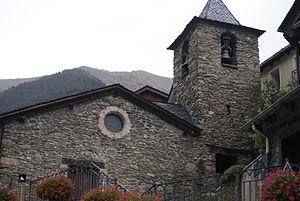
Cet article recense les édifices protégés d'Andorre.